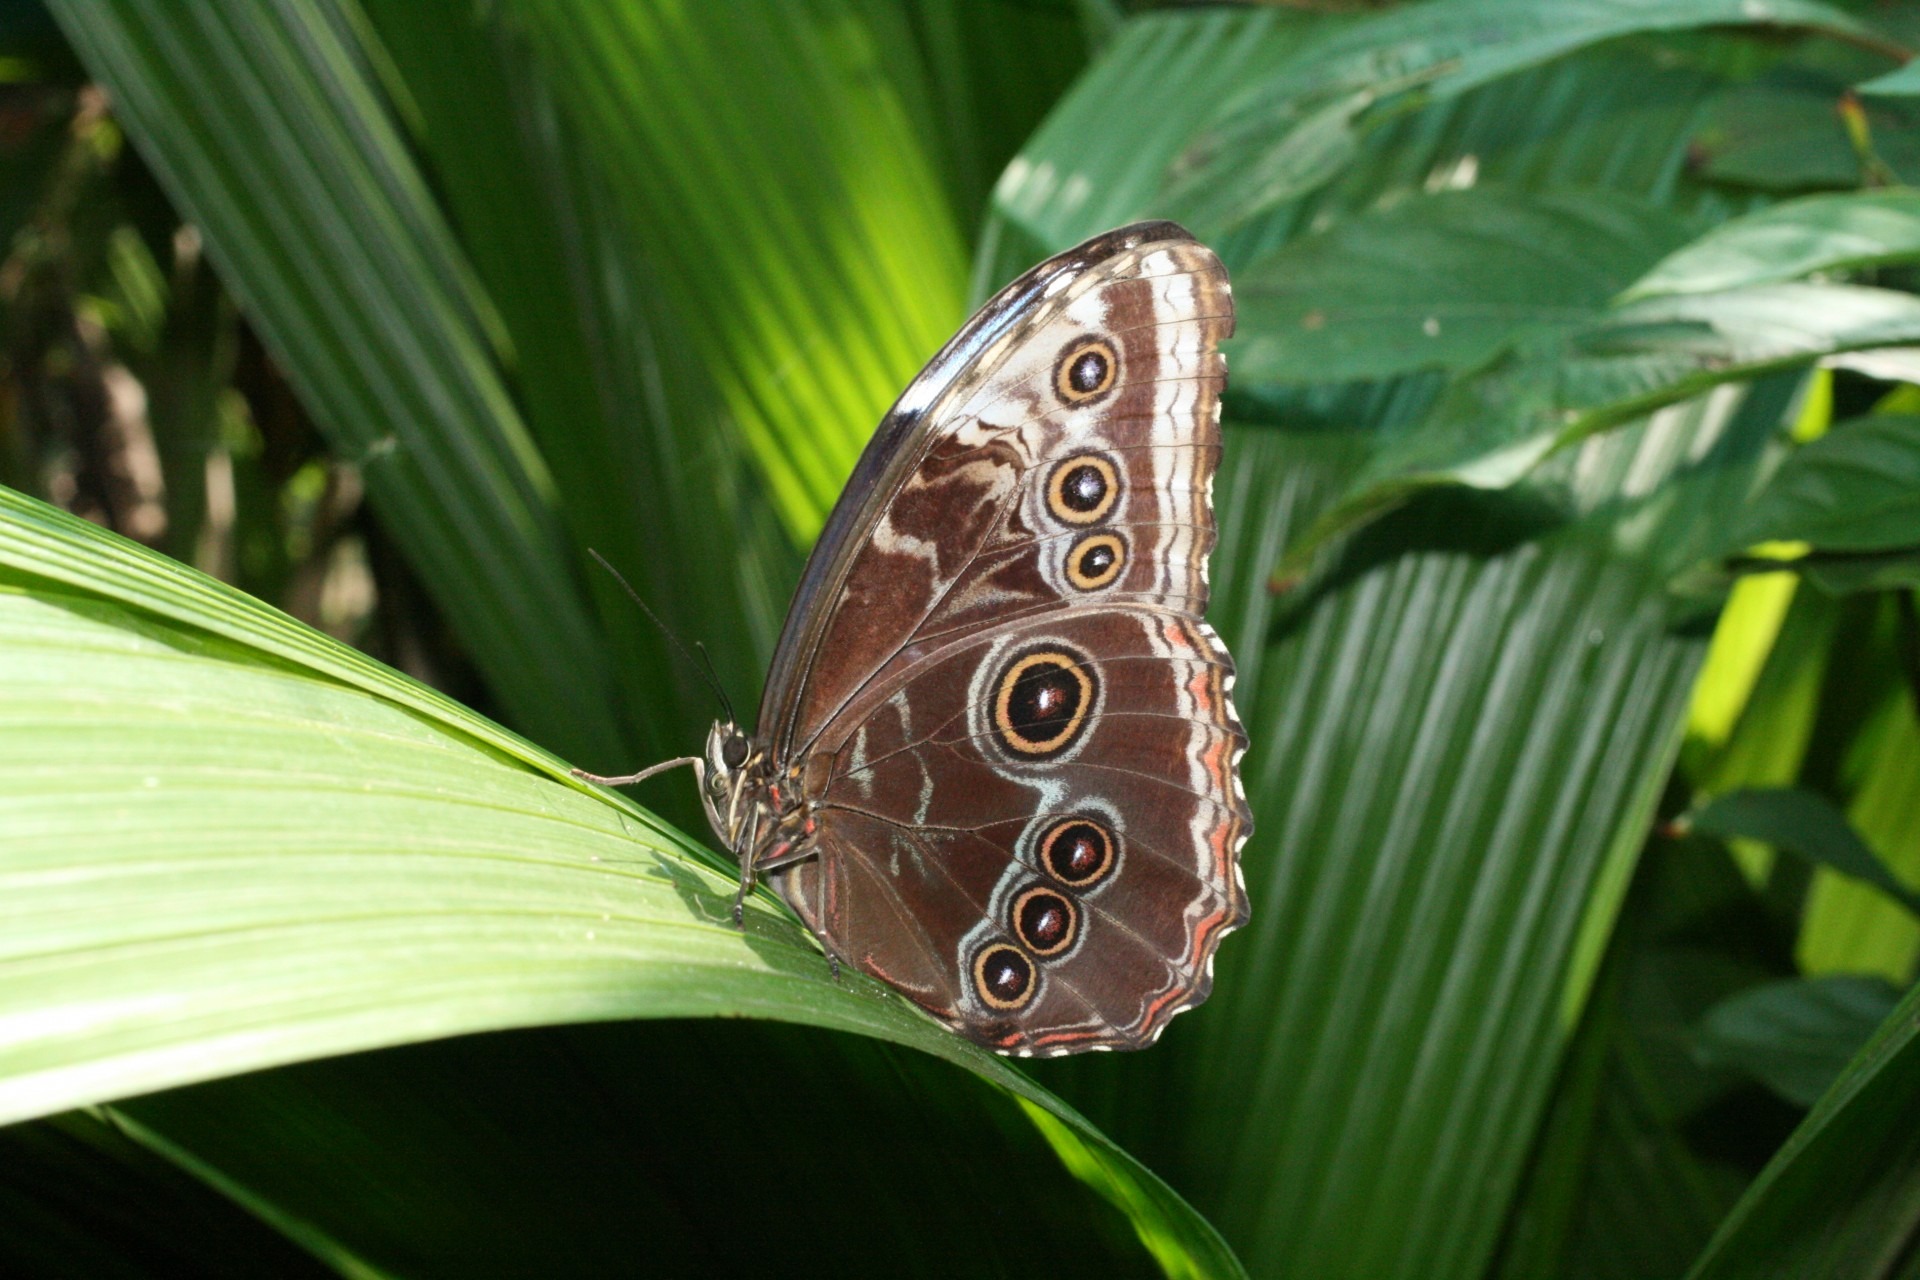
nature, grass, leaf, flower, fly, summer, floral, wildlife, environment, pattern, spring, green, symbol, insect, botany, butterfly, fauna, invertebrate, monarch, close up, leaves, wings, insects, tropics, elegance, macro photography, arthropod, pollinator, plant stem, moths and butterflies, lycaenid